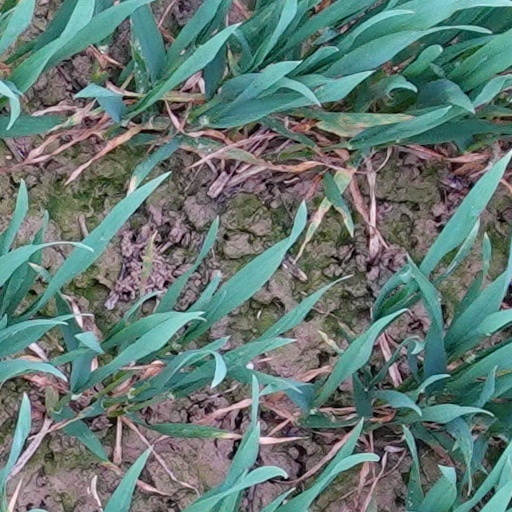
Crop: wheat